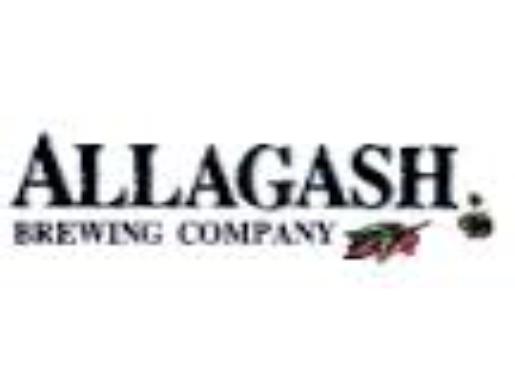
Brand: Allagash
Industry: Food